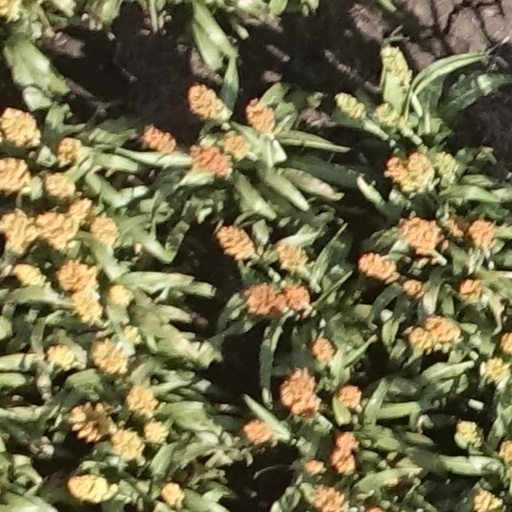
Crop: sorghum